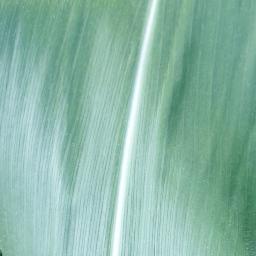
Label: Corn_(Maize)___Healthy